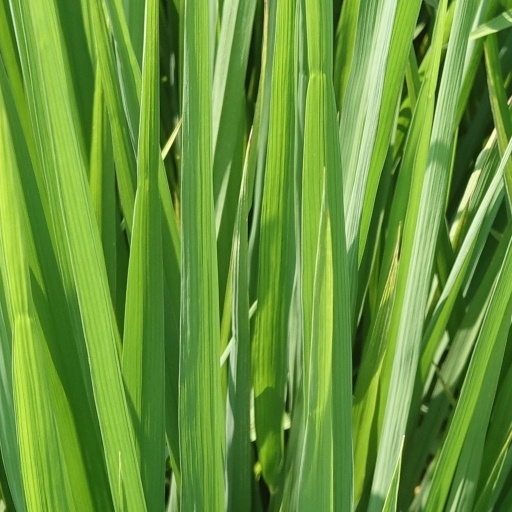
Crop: rice